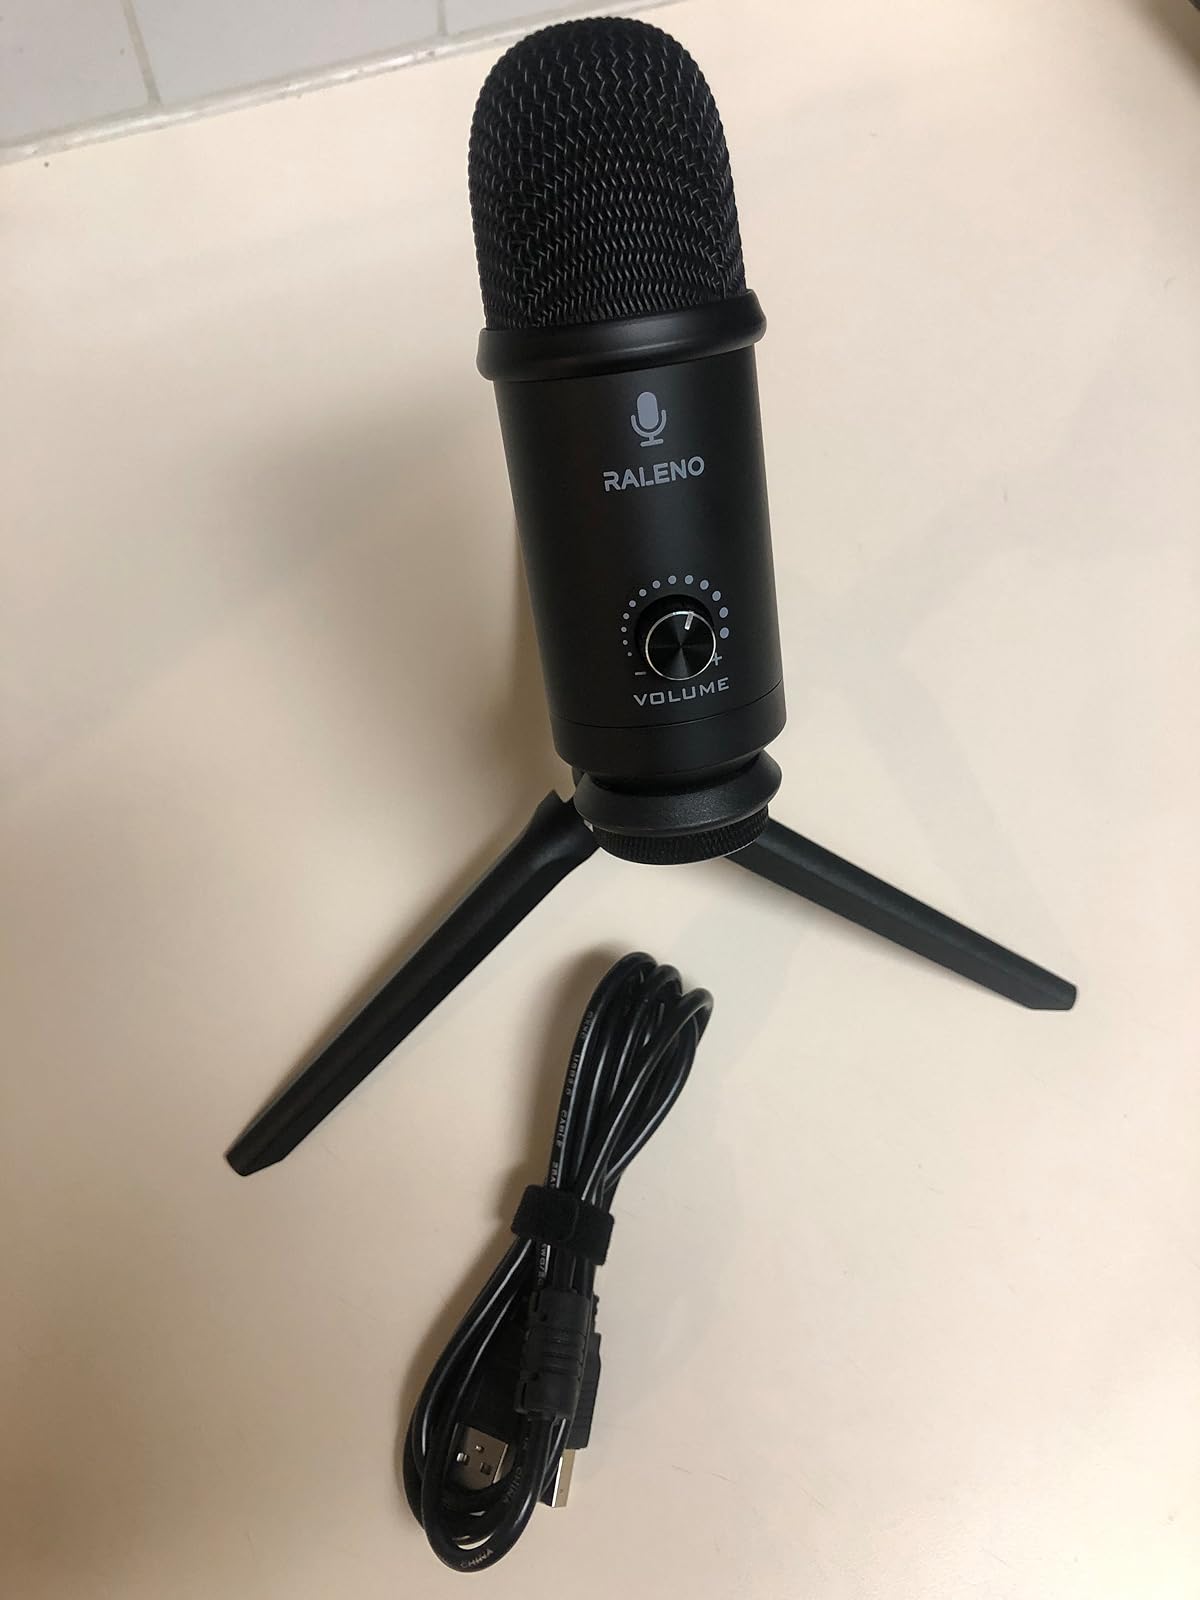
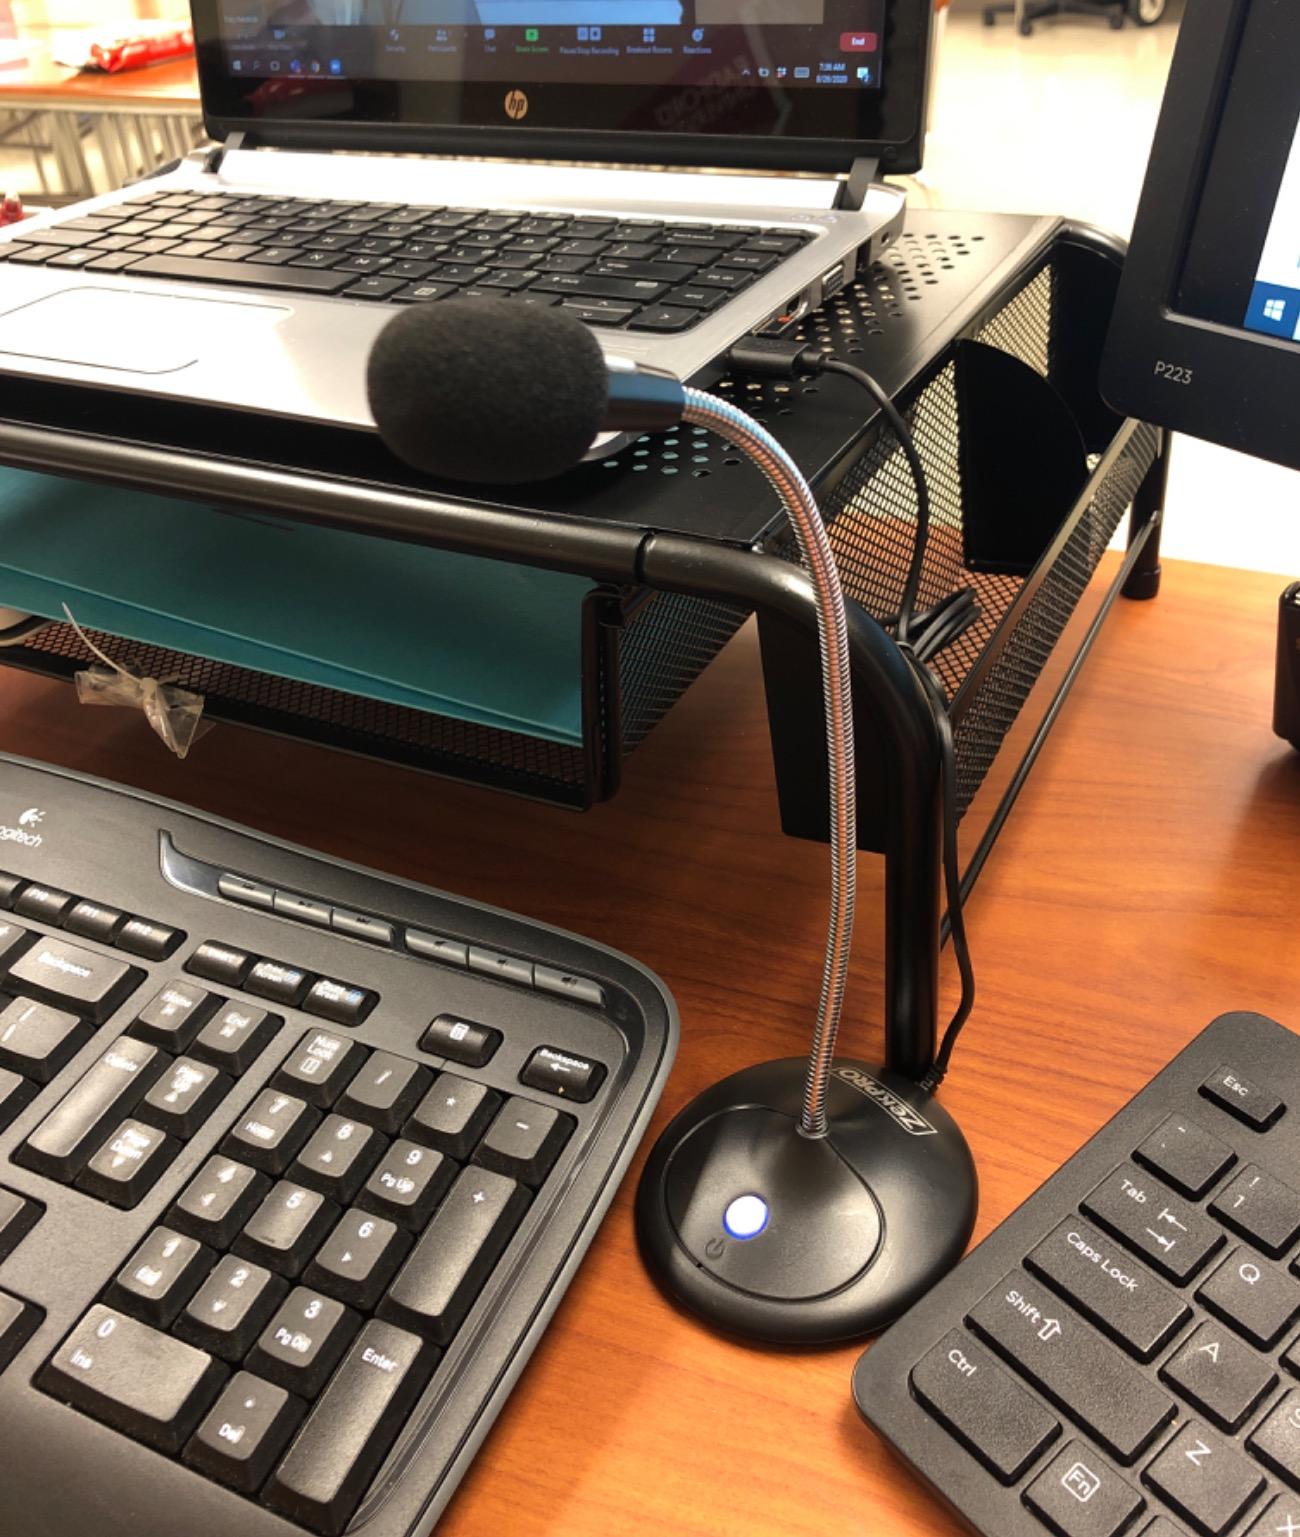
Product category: microphone
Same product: no